Classification of the Indigenous peoples of the Americas

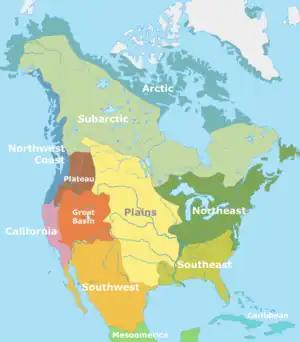
Cultural regions of North American people at the time of contact

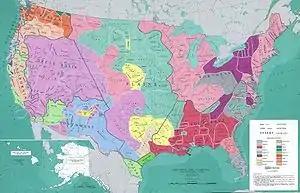
Early Indigenous languages in the US

Historically, classification of the Indigenous peoples of the Americas is based upon cultural regions, geography, and linguistics. Anthropologists have named various cultural regions, with fluid boundaries, that are generally agreed upon with some variation. These cultural regions are broadly based upon the locations of the Indigenous peoples of the Americas from early European and African contact beginning in the late 15th century. When Indigenous peoples have been forcibly removed by nation-states, they retain their original geographic classification. Some groups span multiple cultural regions. Peoples can also be classified by genetics, technology, and social structure.